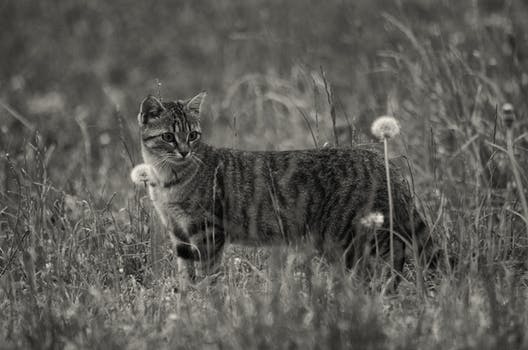
Label: No Watermark